Capture of St. Lucia

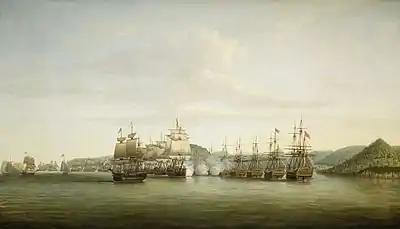
December 15, 1778. The 12 French ships of Estaing (left) attacking seven English ships of Admiral Barrington (right).

On December 18, 1778 a force of 9,000 French troops was landed near Castries, St. Lucia to attack General Medows' smaller force of 1,400. Medows ordered his troops to entrench themselves on a hill located on the neck of the Vigie peninsula. The British force consisted of the grenadier and light infantry companies of the 4th, 5th, 15th, 27th, 28th, 35th, 40th, 46th, and 55th Regiments of Foot.